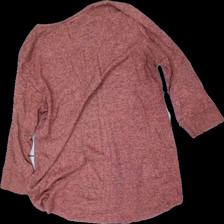
View: back
Type: Sweater
Category: Ladies
Brand: Not in the list
Brand text on label: Pink Clover
Colors: Pink
Material: could not scan, no tag
Cut: Regular, V-collar
Season: All
Smell: Major
Price range: <50
Recommended usage: Export
Comment: stinky